Neptune's Fountain, Gdańsk

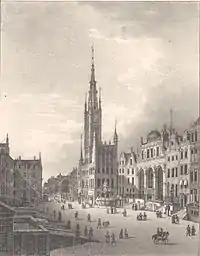
The Neptune's Fountain and its surroundings in 1838.

Between 1606 and 1615, there were pending projects, sculpturing, and casting. The sculpture's project was made by Abraham van den Blocke (1572–1628), with the statue made by Flemish Peter Husen. The sculpture was cast from bronze in 1615 in the town casting guild by Gerdt Benning. The mass of the figure is 650 kilograms. The stem the figure is found on, is made from black tuff. The architectural features of the fountain relate to Flemish Mannerism. The water installations were made by Ottomar von Wettner, with the water systems designed by Adam Wybe. The water tanks were located on the rooftop of the Main Town Hall and Artus Court. Until the second half of the nineteenth-century, when the underground water system was modernized, the fountain was only operational a few days of the year.